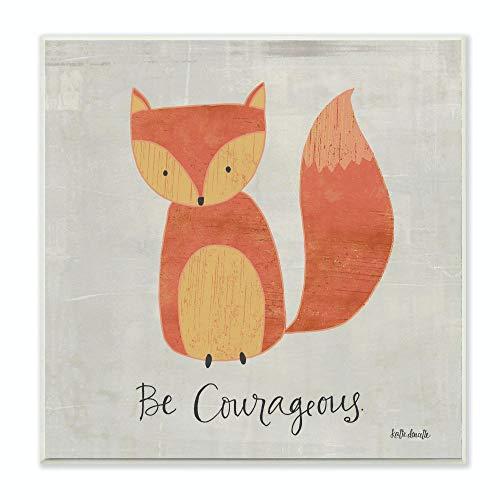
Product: The Kids Room by Stupell Be Courageous Fox Graphic Art Wall Plaque, 12 x 0.5 x 12, Proudly Made in USA
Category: Baby Products | Nursery | Décor | Wall Décor | Wall Plaques
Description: Lithograph Print Mounted on Sturdy 0.5 Inch MDF wood.
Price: $23.99
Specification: ProductDimensions:12x12x0.5inches|ItemWeight:1.85pounds|ShippingWeight:1.85pounds(Viewshippingratesandpolicies)|Department:baby-girls|Manufacturer:StupellIndustries|ASIN:B017ASS26S|Itemmodelnumber:brp-1711